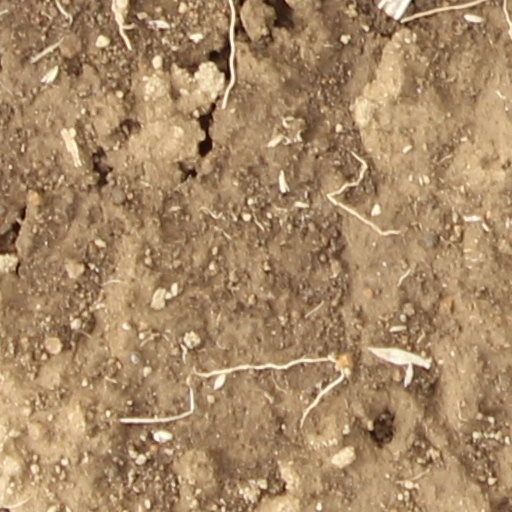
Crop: wheat